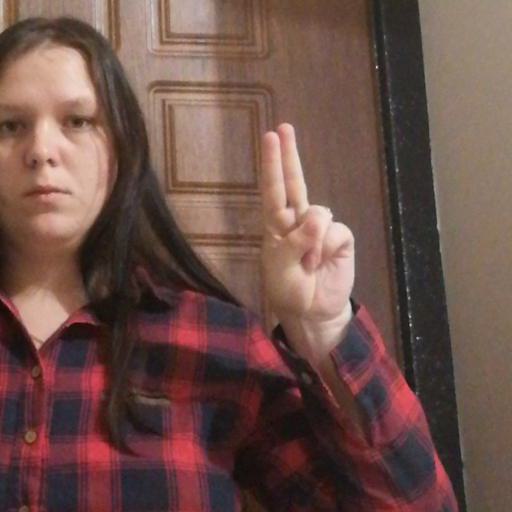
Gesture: two_up